Sanbon-dong, Gunpo

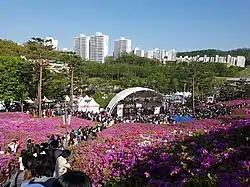
Sanbon-dong in South Korea

Sanbon-dong is a "dong", or neighborhood, in Gunpo, a satellite city of Seoul in Gyeonggi Province, South Korea. Its total area is . Due to its population of more than 50,000, for administrative purposes the area is divided into two "dong", Sanbon 1-dong and Sanbon 2-dong. Its name can be translated as "the mountain's root," and refers to its position at the base of Surisan's eastern flank. On the other side of Surisan lies Anyang City.